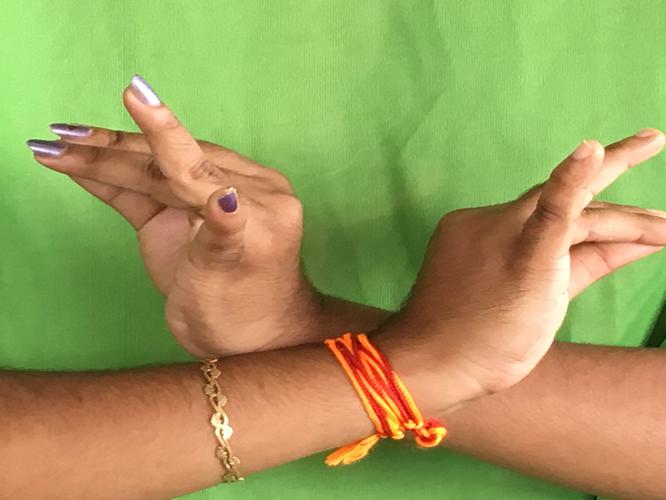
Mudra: Katakavardhana
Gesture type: double_hand